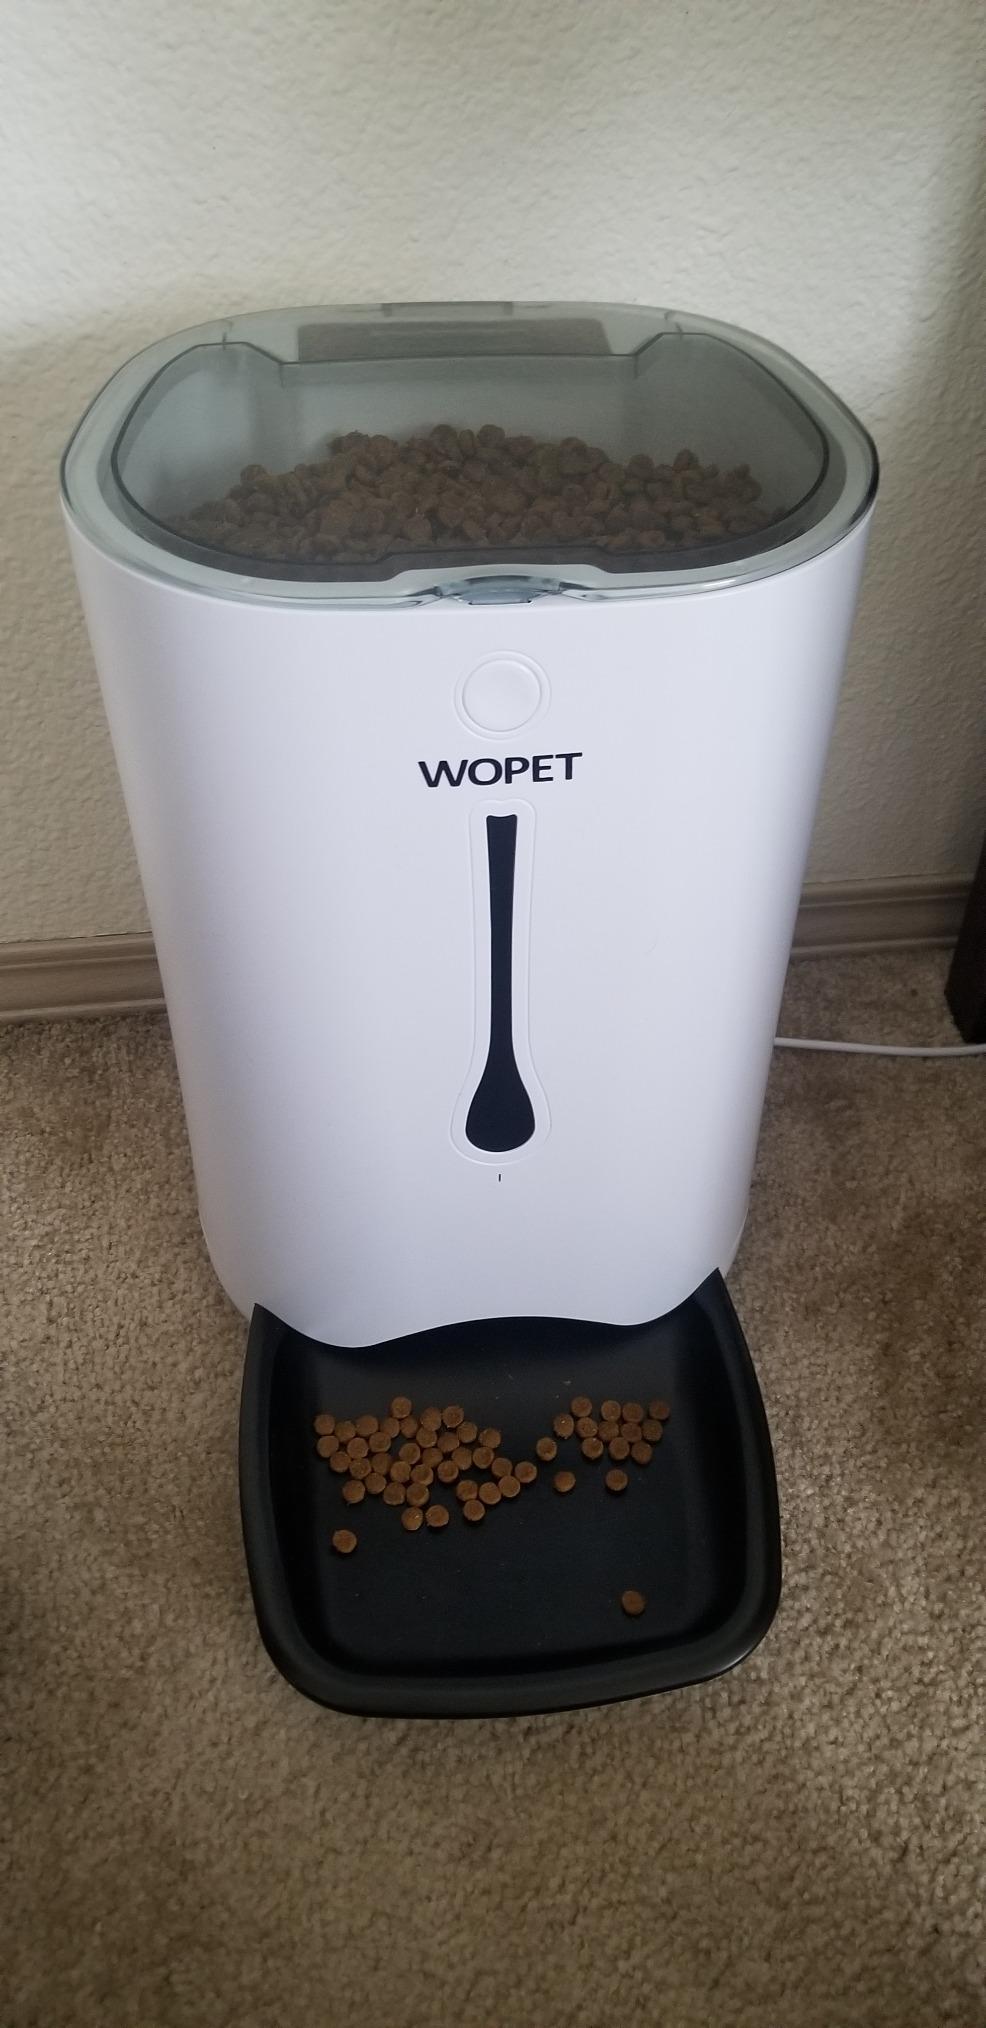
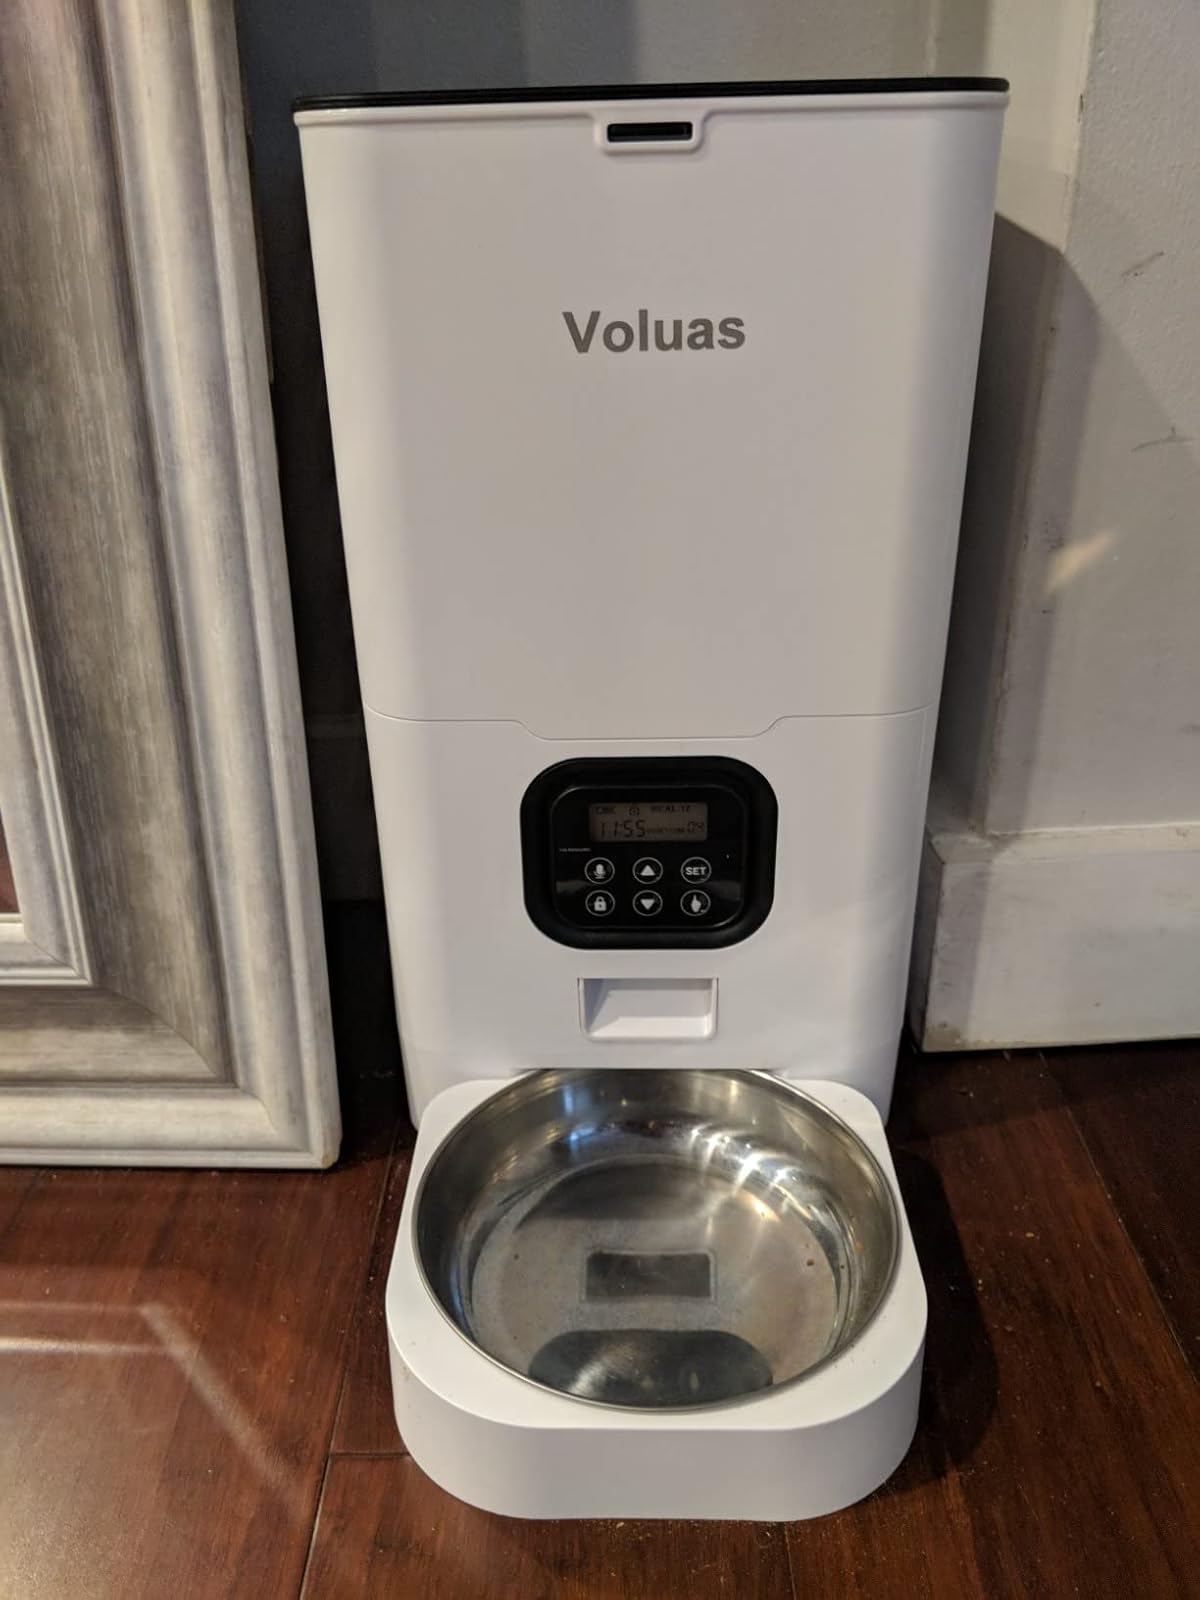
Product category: items_feeder
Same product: no